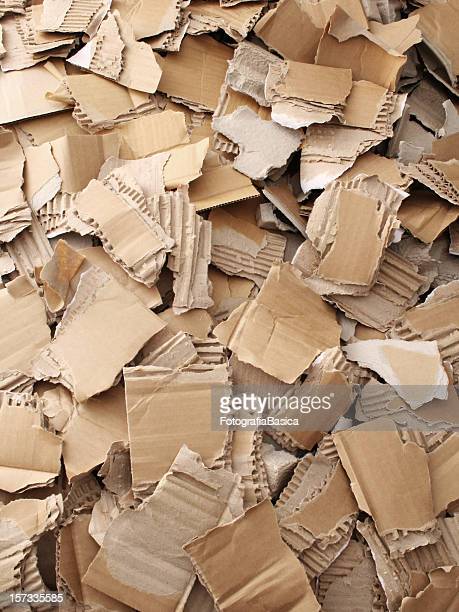
Label: cardboard